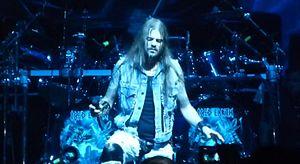
Iced Earth est un groupe de heavy metal américain, originaire de Tampa, en Floride. Il est formé en 1985 sous le nom de Purgatory par le guitariste et auteur-interprète Jon Schaffer, et le batteur Greg Seymour. Iced Earth publie son premier album éponyme en 1990, et dénombre depuis onze albums studio, quatre EPs, trois compilations, trois coffrets, trois albums live et un album de reprises. Après deux albums en 1990 et 1991, respectivement, Iced Earth prend une pause entre 1992 et 1995, et revient aux côtés d'un nouveau chanteur, Matt Barlow. Iced Earth publiera quatre albums avec Barlow entre 1995 et 2001 ; Burnt Offerings en 1995, The Dark Saga en 1996, Something Wicked This Way Comes en 1998, Horror Show en 2001.